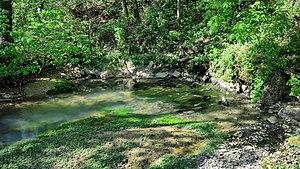
La source du Sesserant
Le Sesserant est une rivière française qui coule dans le département du Doubs, en ancienne région Franche-Comté, donc en nouvelle région Bourgogne-Franche-Comté. C'est un affluent du Cusancin en rive gauche, donc un sous-affluent du Rhône par le Doubs et la Saône.
Liste non exhaustive des principales exsurgences situées dans le département du Doubs avec photo et tri possible par nom, cours d'eau alimenté ou commune où elle est située.
Silley-Bléfond est une commune française située dans le département du Doubs, en région Bourgogne-Franche-Comté.